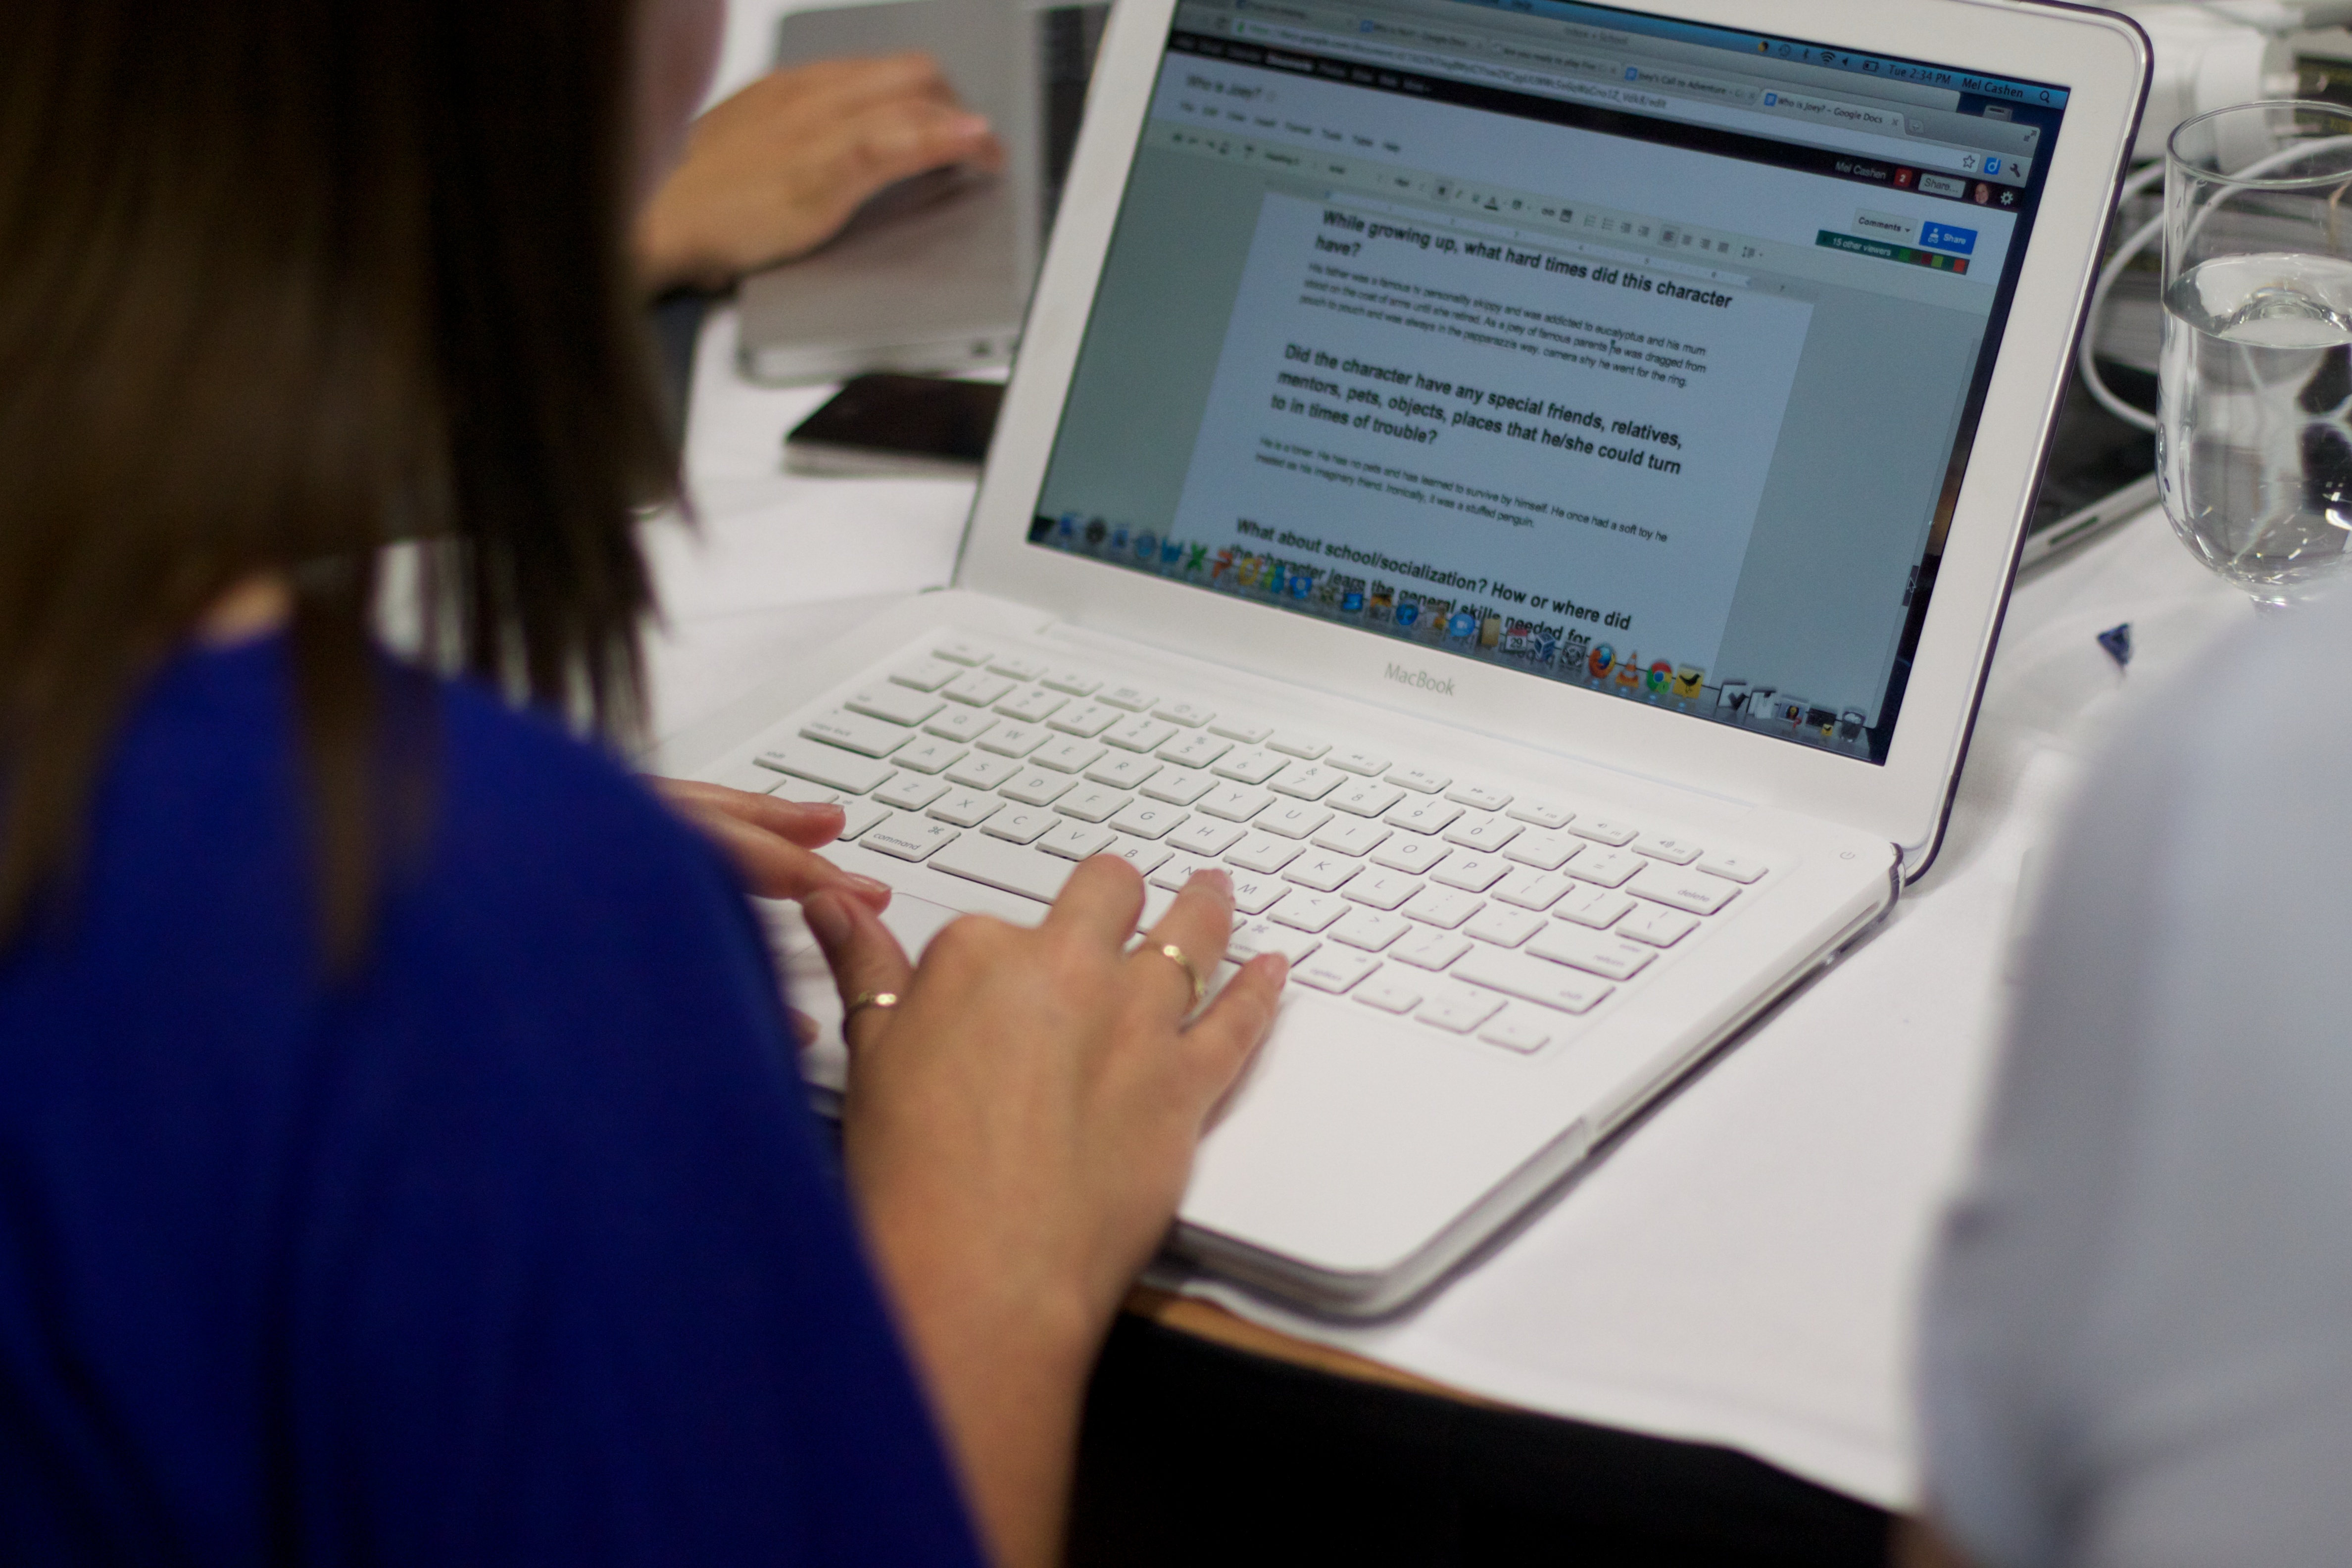
writing, person, document, auodyssey, plpconnectu